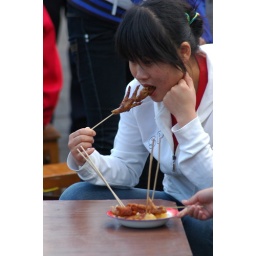
yummy deep fried chicken foot at a sidewalk table in dali